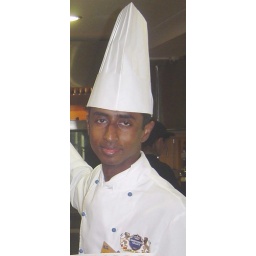
chef hanif at the jack in the box Central kitchen